Debbie Reynolds

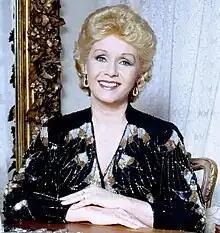
Reynolds in 1987

Mary Frances "Debbie" Reynolds (April 1, 1932 – December 28, 2016) was an American actress, singer and entrepreneur. Her acting career spanned almost 70 years. Reynolds performed on stage and television and in films into her 80s.